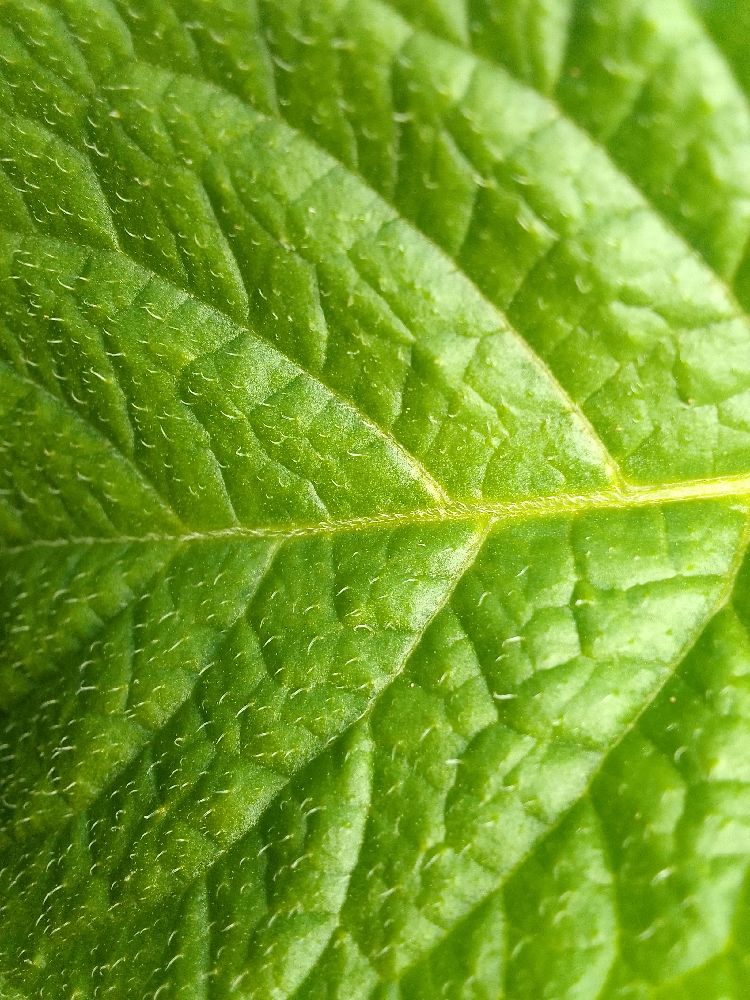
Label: Healthy